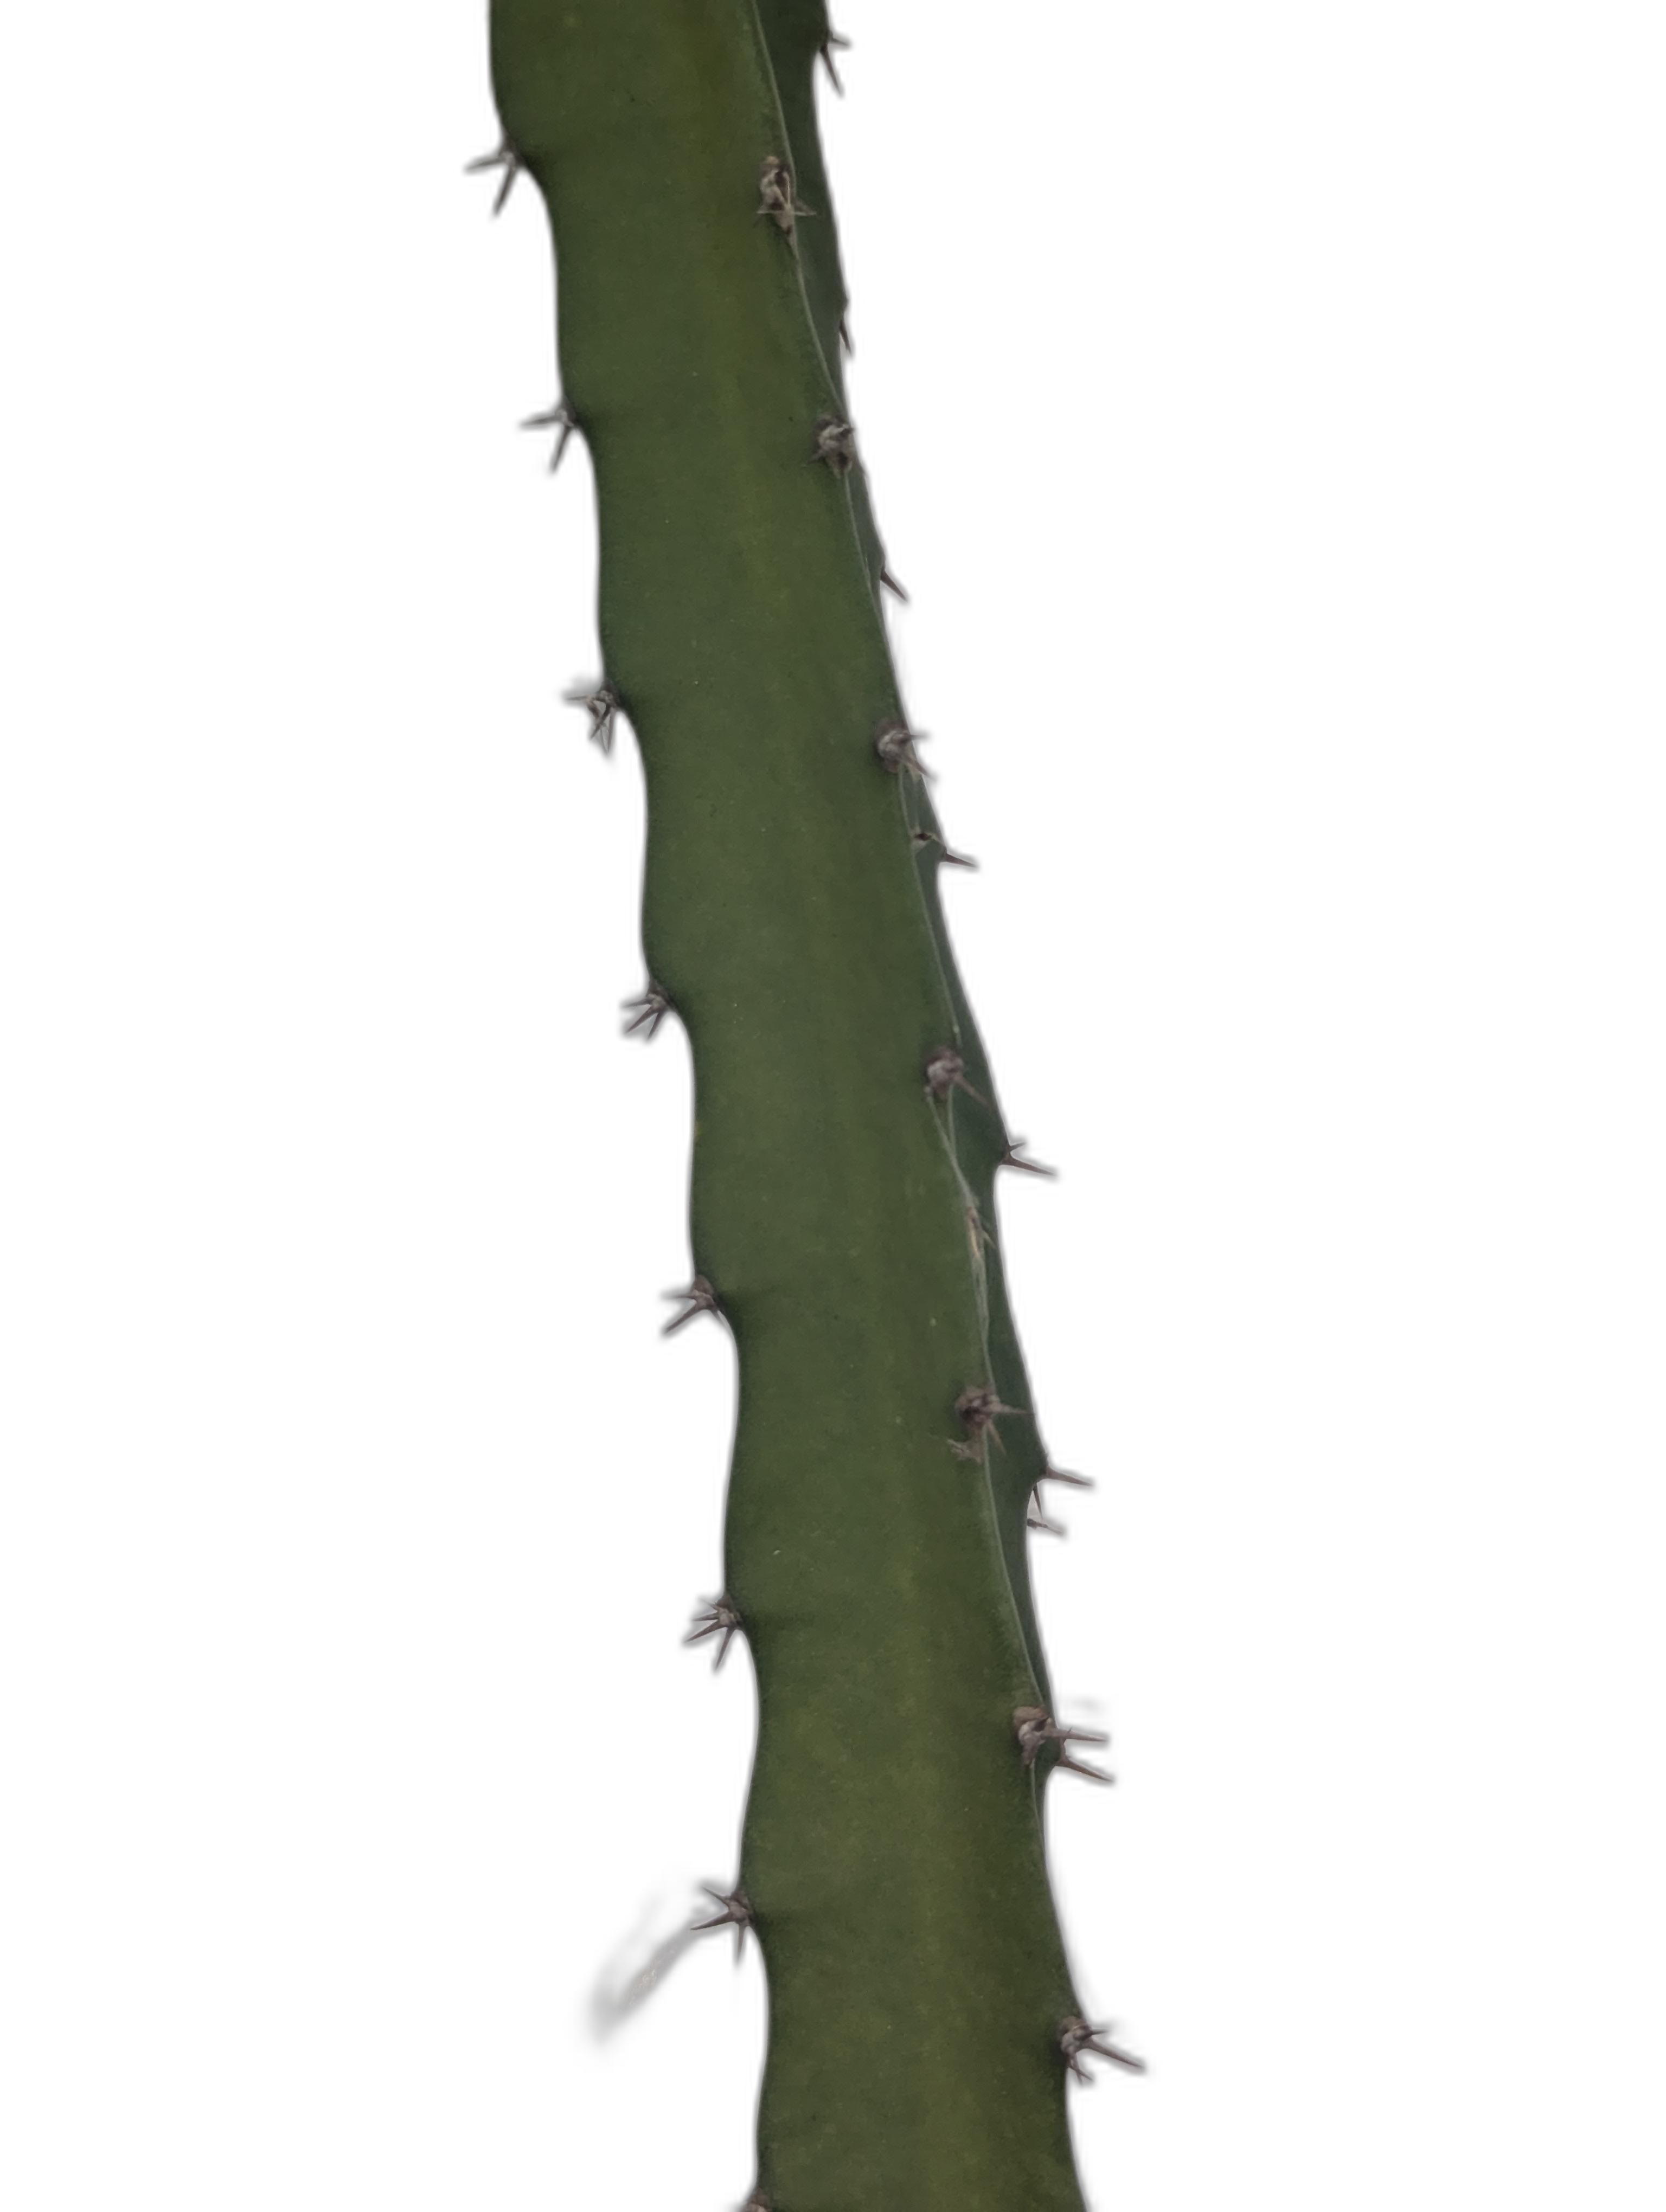
Label: Good leaf